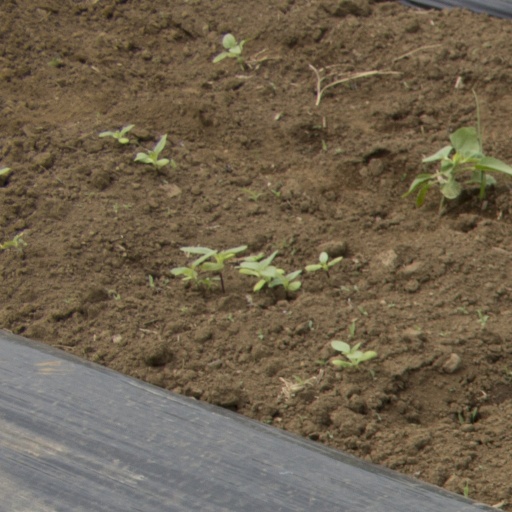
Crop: Jerusalem artichoke